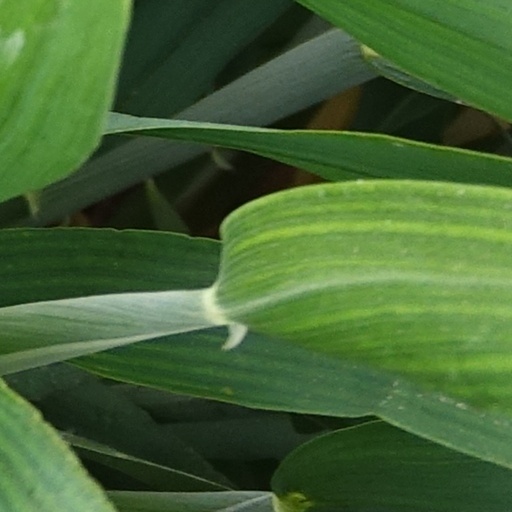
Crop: wheat